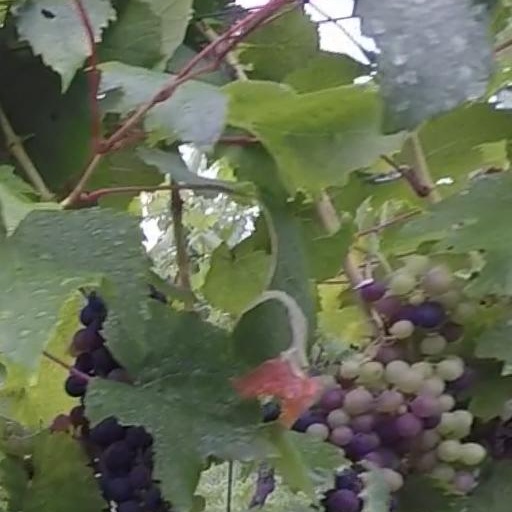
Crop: grape